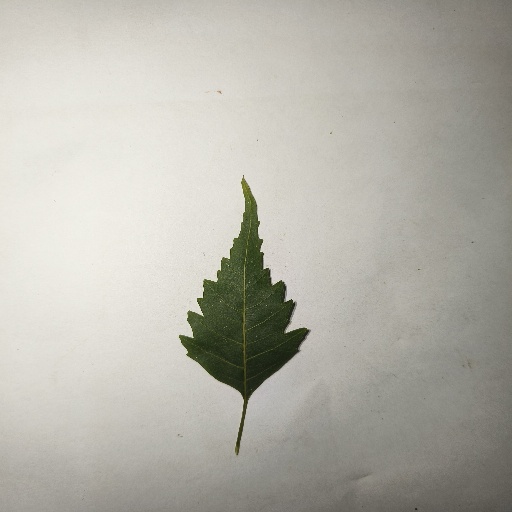
Species: Neem
Leaf condition: Healthy Leaf